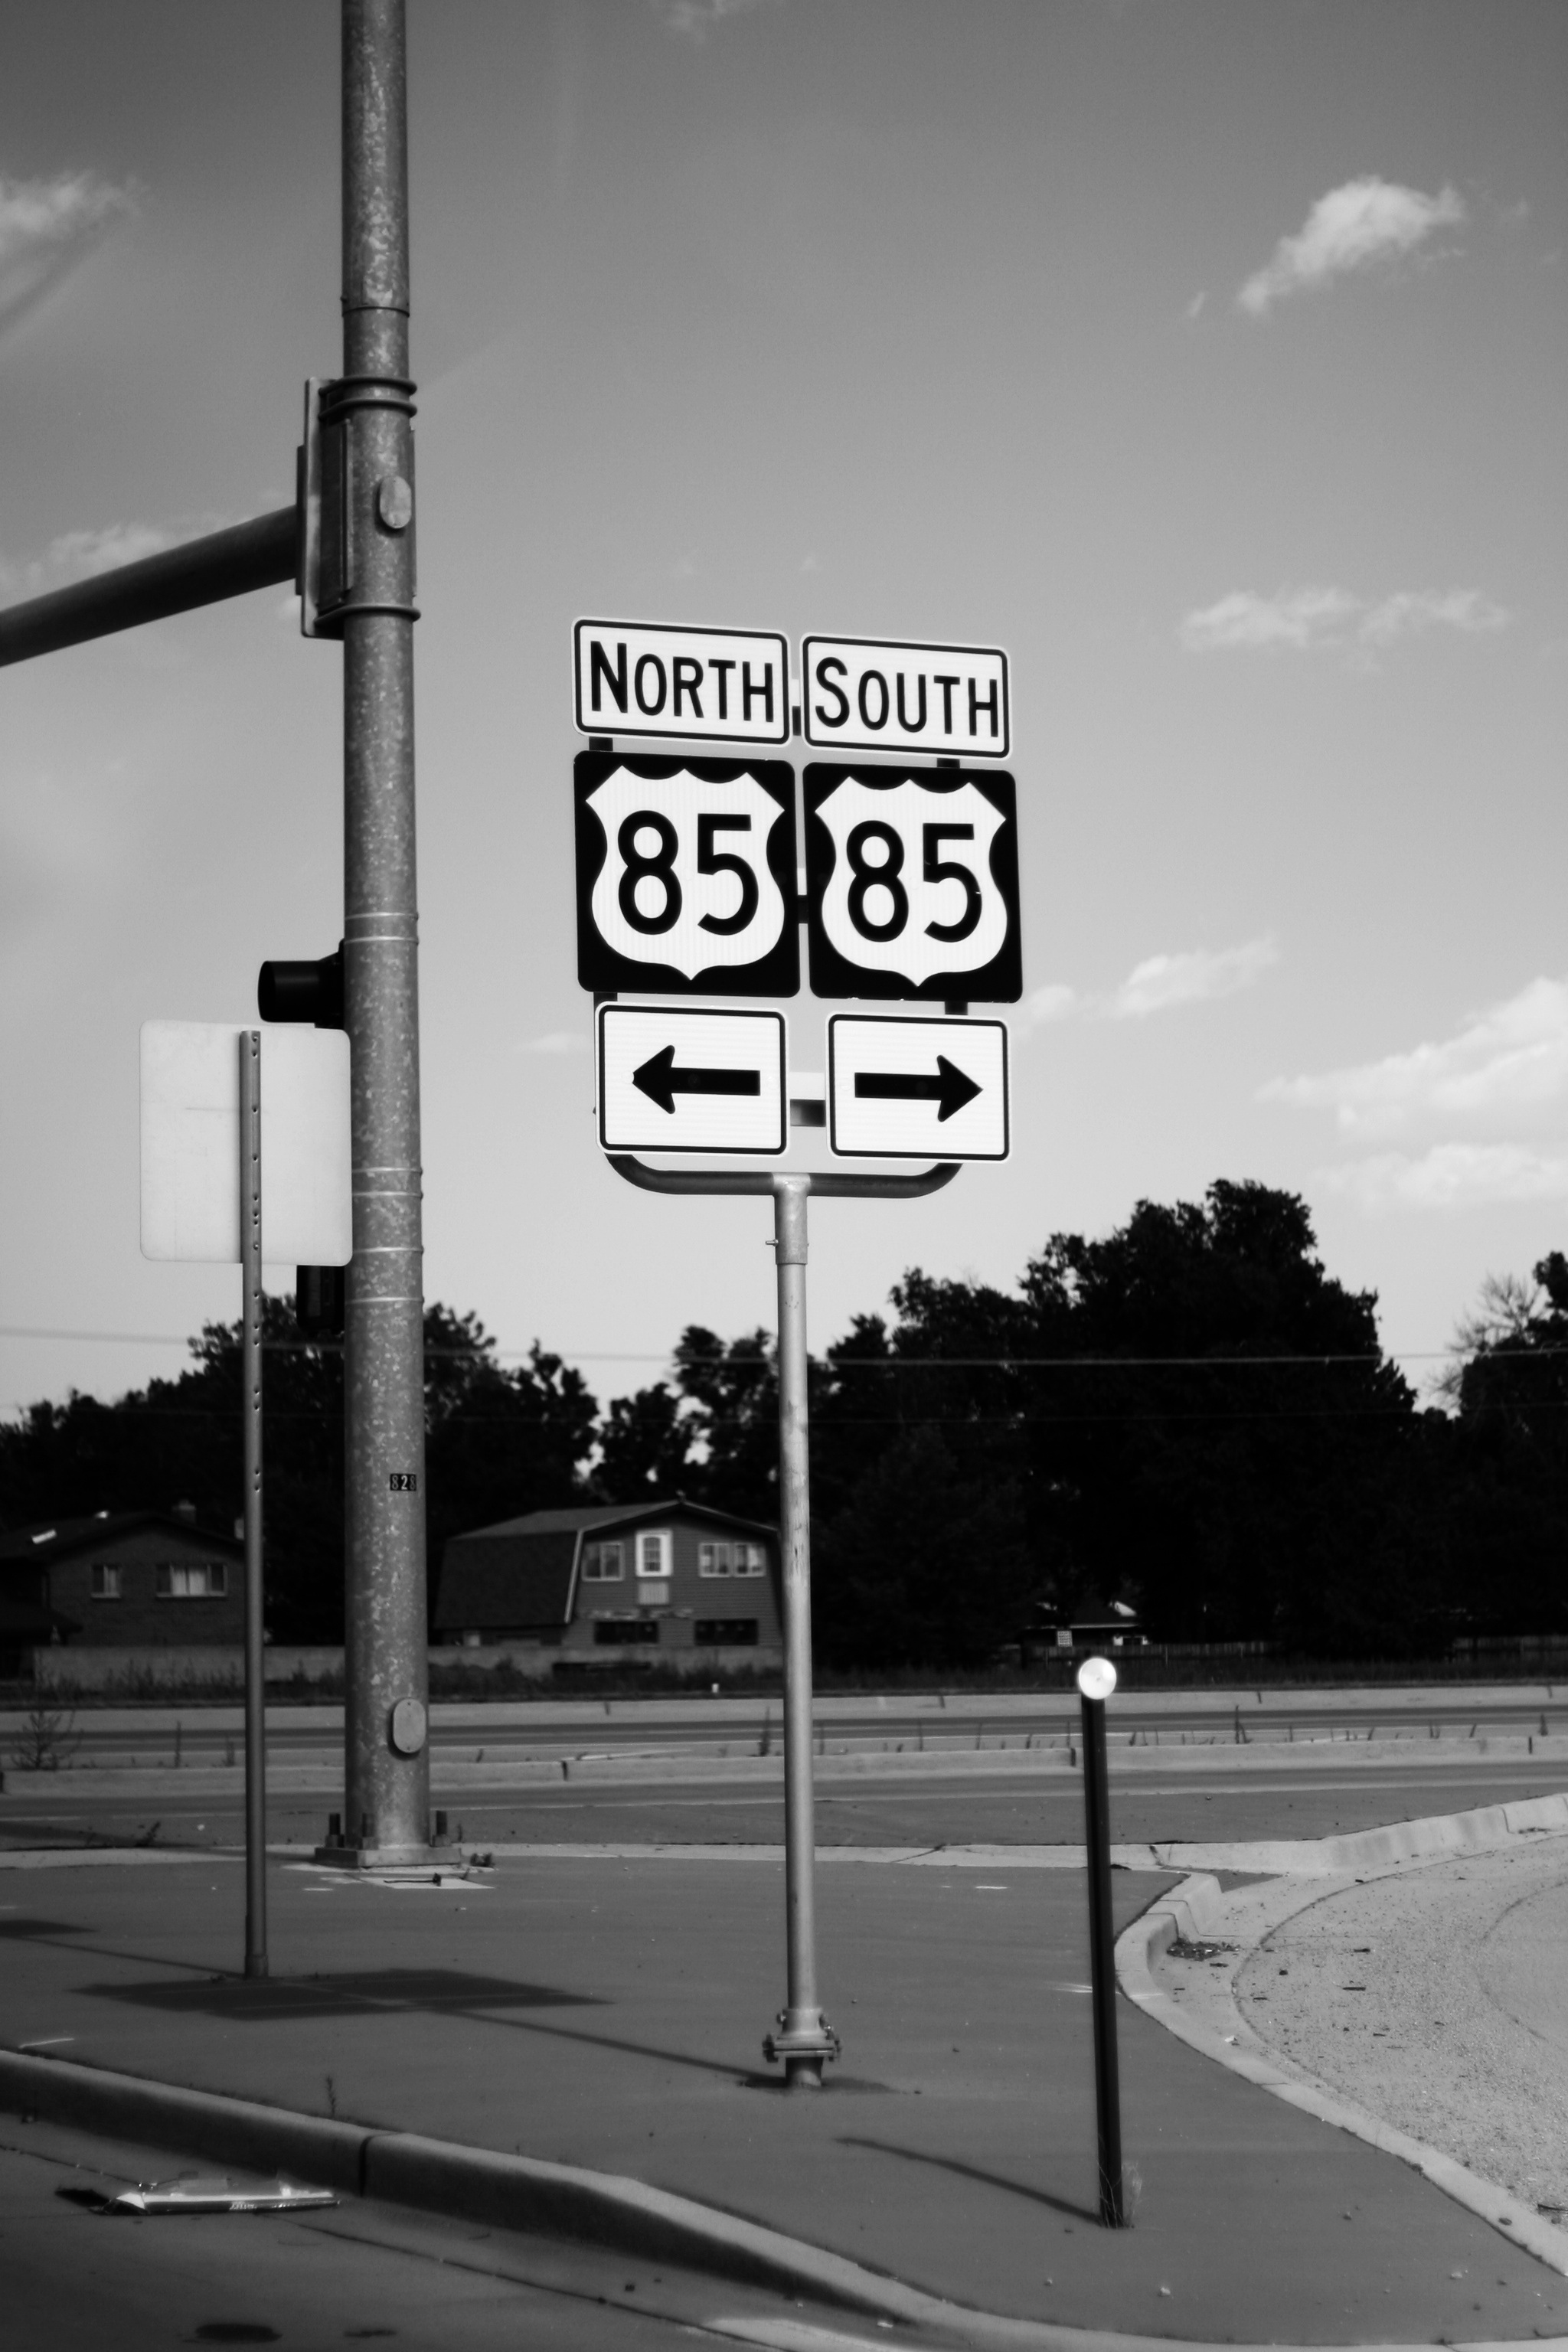
black and white, road, white, street, highway, advertising, sign, usa, america, holiday, street light, black, monochrome, signage, lane, lighting, road trip, infrastructure, shield, light fixture, shape, north america, monochrome photography